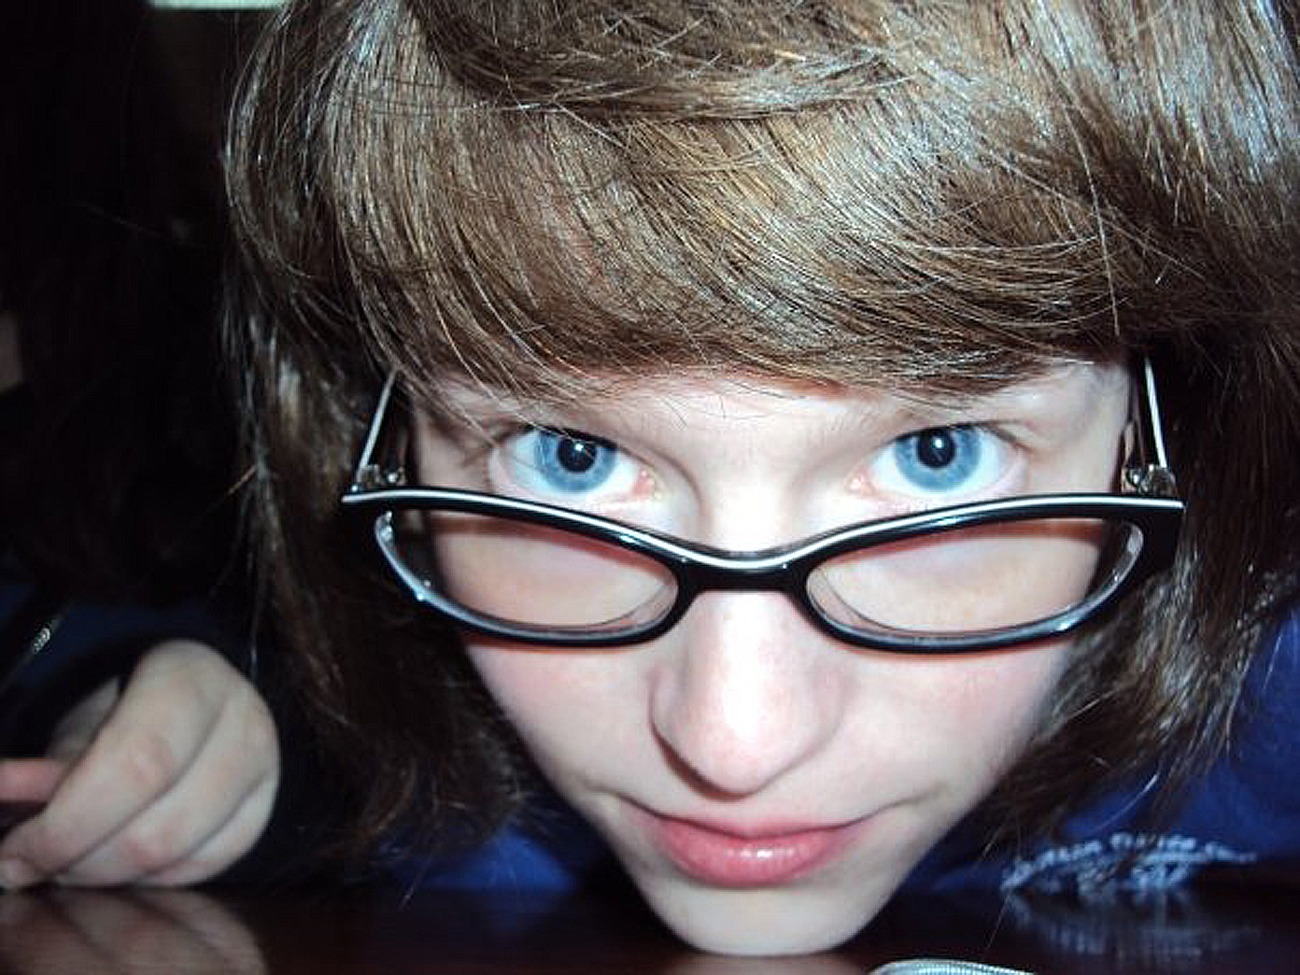
watch, hair, looking, portrait, young, sight, youth, blue, lip, hairstyle, mouth, close up, human body, face, nose, eyes, cool, sunglasses, eye, glasses, head, look, skin, eyewear, organ, intense, stare, curious, blue eyes, brown hair, peering, vision care, inspect